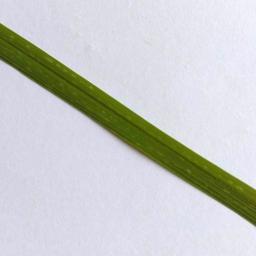
Label: Rice___Healthy